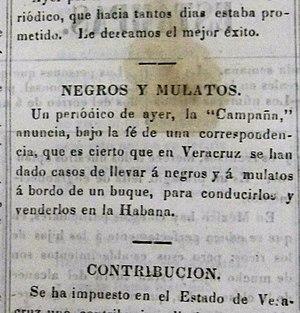
Le terme afro-mexicain est utilisé pour identifier les Mexicains de descendance africaine subsaharienne, aussi appelés Afro-descendants. Il existe de grandes communautés afro-mexicaines établies dans les zones côtières et aux bords des rivières dans les États de Guerrero, Oaxaca, Michoacán et Veracruz. À partir de 2015, l'INEGI a décidé de compter les Mexicains noirs par suite d'une forte pression qu'ont exercée les activistes et intellectuels, en faisant valoir que les Afro-mexicains ne s'identifient pas avec les groupes indigènes ni les métis au regard de la race ni dans les particularités culturelles.